Kamajiro Hotta

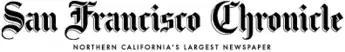
As president of the Japanese Producers Association, Kamajiro Hotta frequently used local and state newspapers like the San Francisco Chronicle to help citizens understand and sympathize with the challenges faced by Japanese immigrant farmers.

A few short weeks after his joint purchases of the Victoria Island, Bradford Island, and Tyler Island farms in 1904, Hotta's dreams of leaving American poverty in the past were forcefully shaken by a destructive flood. From February 15 to March 31, 1904, the most devastating flood up until this point in Sacramento history wreaked havoc on the land. Within a few short weeks, the damages were being felt by property owners all along the Sacramento River and related distributary rivers. One area in particular that was greatly affected by the flood was the area surrounding Walnut Grove known as the San Joaquin River Delta because of its susceptibility to stagnating water. As a result of the 1904 flood, Hotta's Victoria Island and Bradford Island farms were utterly ruined. It would be years before the land would be adequate for farming again. Despite his tragic losses from the 1904 flood on the Victoria Island and Bradford Island farms, Hotta was able to keep the Tyler Island farm running during this time and make ends meet.